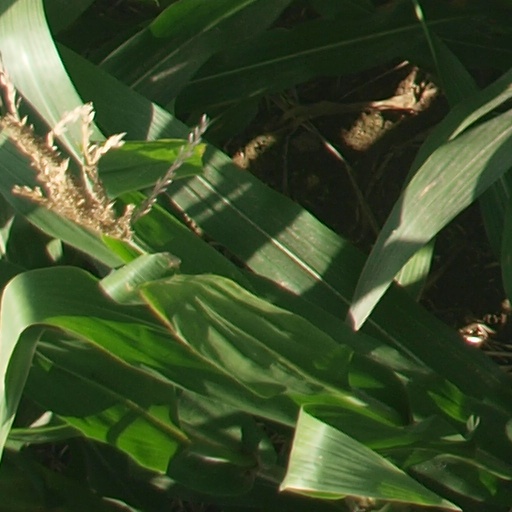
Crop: maize; corn